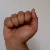
The image shows a hand gesture representing the letter 'A' in Indian Sign Language.